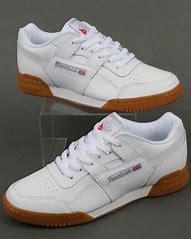
Brand: Reebok
Model: Classic